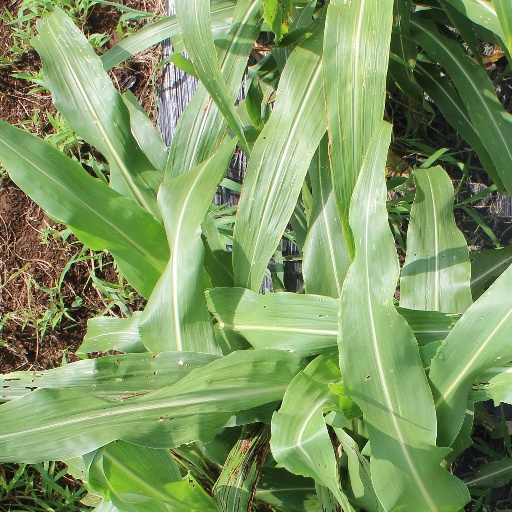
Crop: sorghum